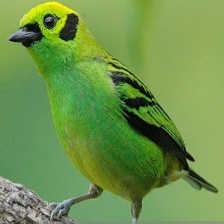
Species: EMERALD TANAGER
Scientific name: TANGARA FLORIDA